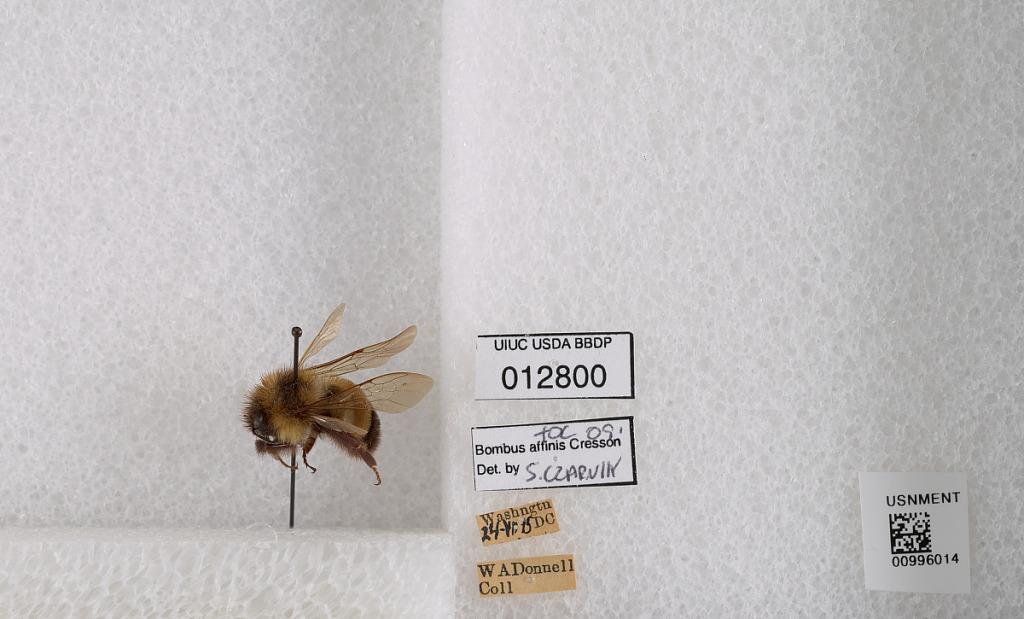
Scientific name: Bombus (Bombus) affinis Cresson
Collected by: W. Donnel
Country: United States
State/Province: District of Columbia
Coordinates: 38.8951, -77.0364